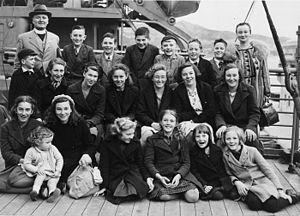
Le Children's Overseas Reception Board, ou Comité de réception à l'étranger des enfants, était une organisation britannique qui entre juillet et septembre 1940 a évacué des enfants britanniques du Royaume-Uni afin d'échapper au Blitz. Les enfants ont principalement été envoyés au Canada, mais aussi en Australie, en Nouvelle-Zélande et en Afrique du Sud. Dans les premiers mois plus de 210 000 enfants ont été enregistrés dans le cadre de ce programme.